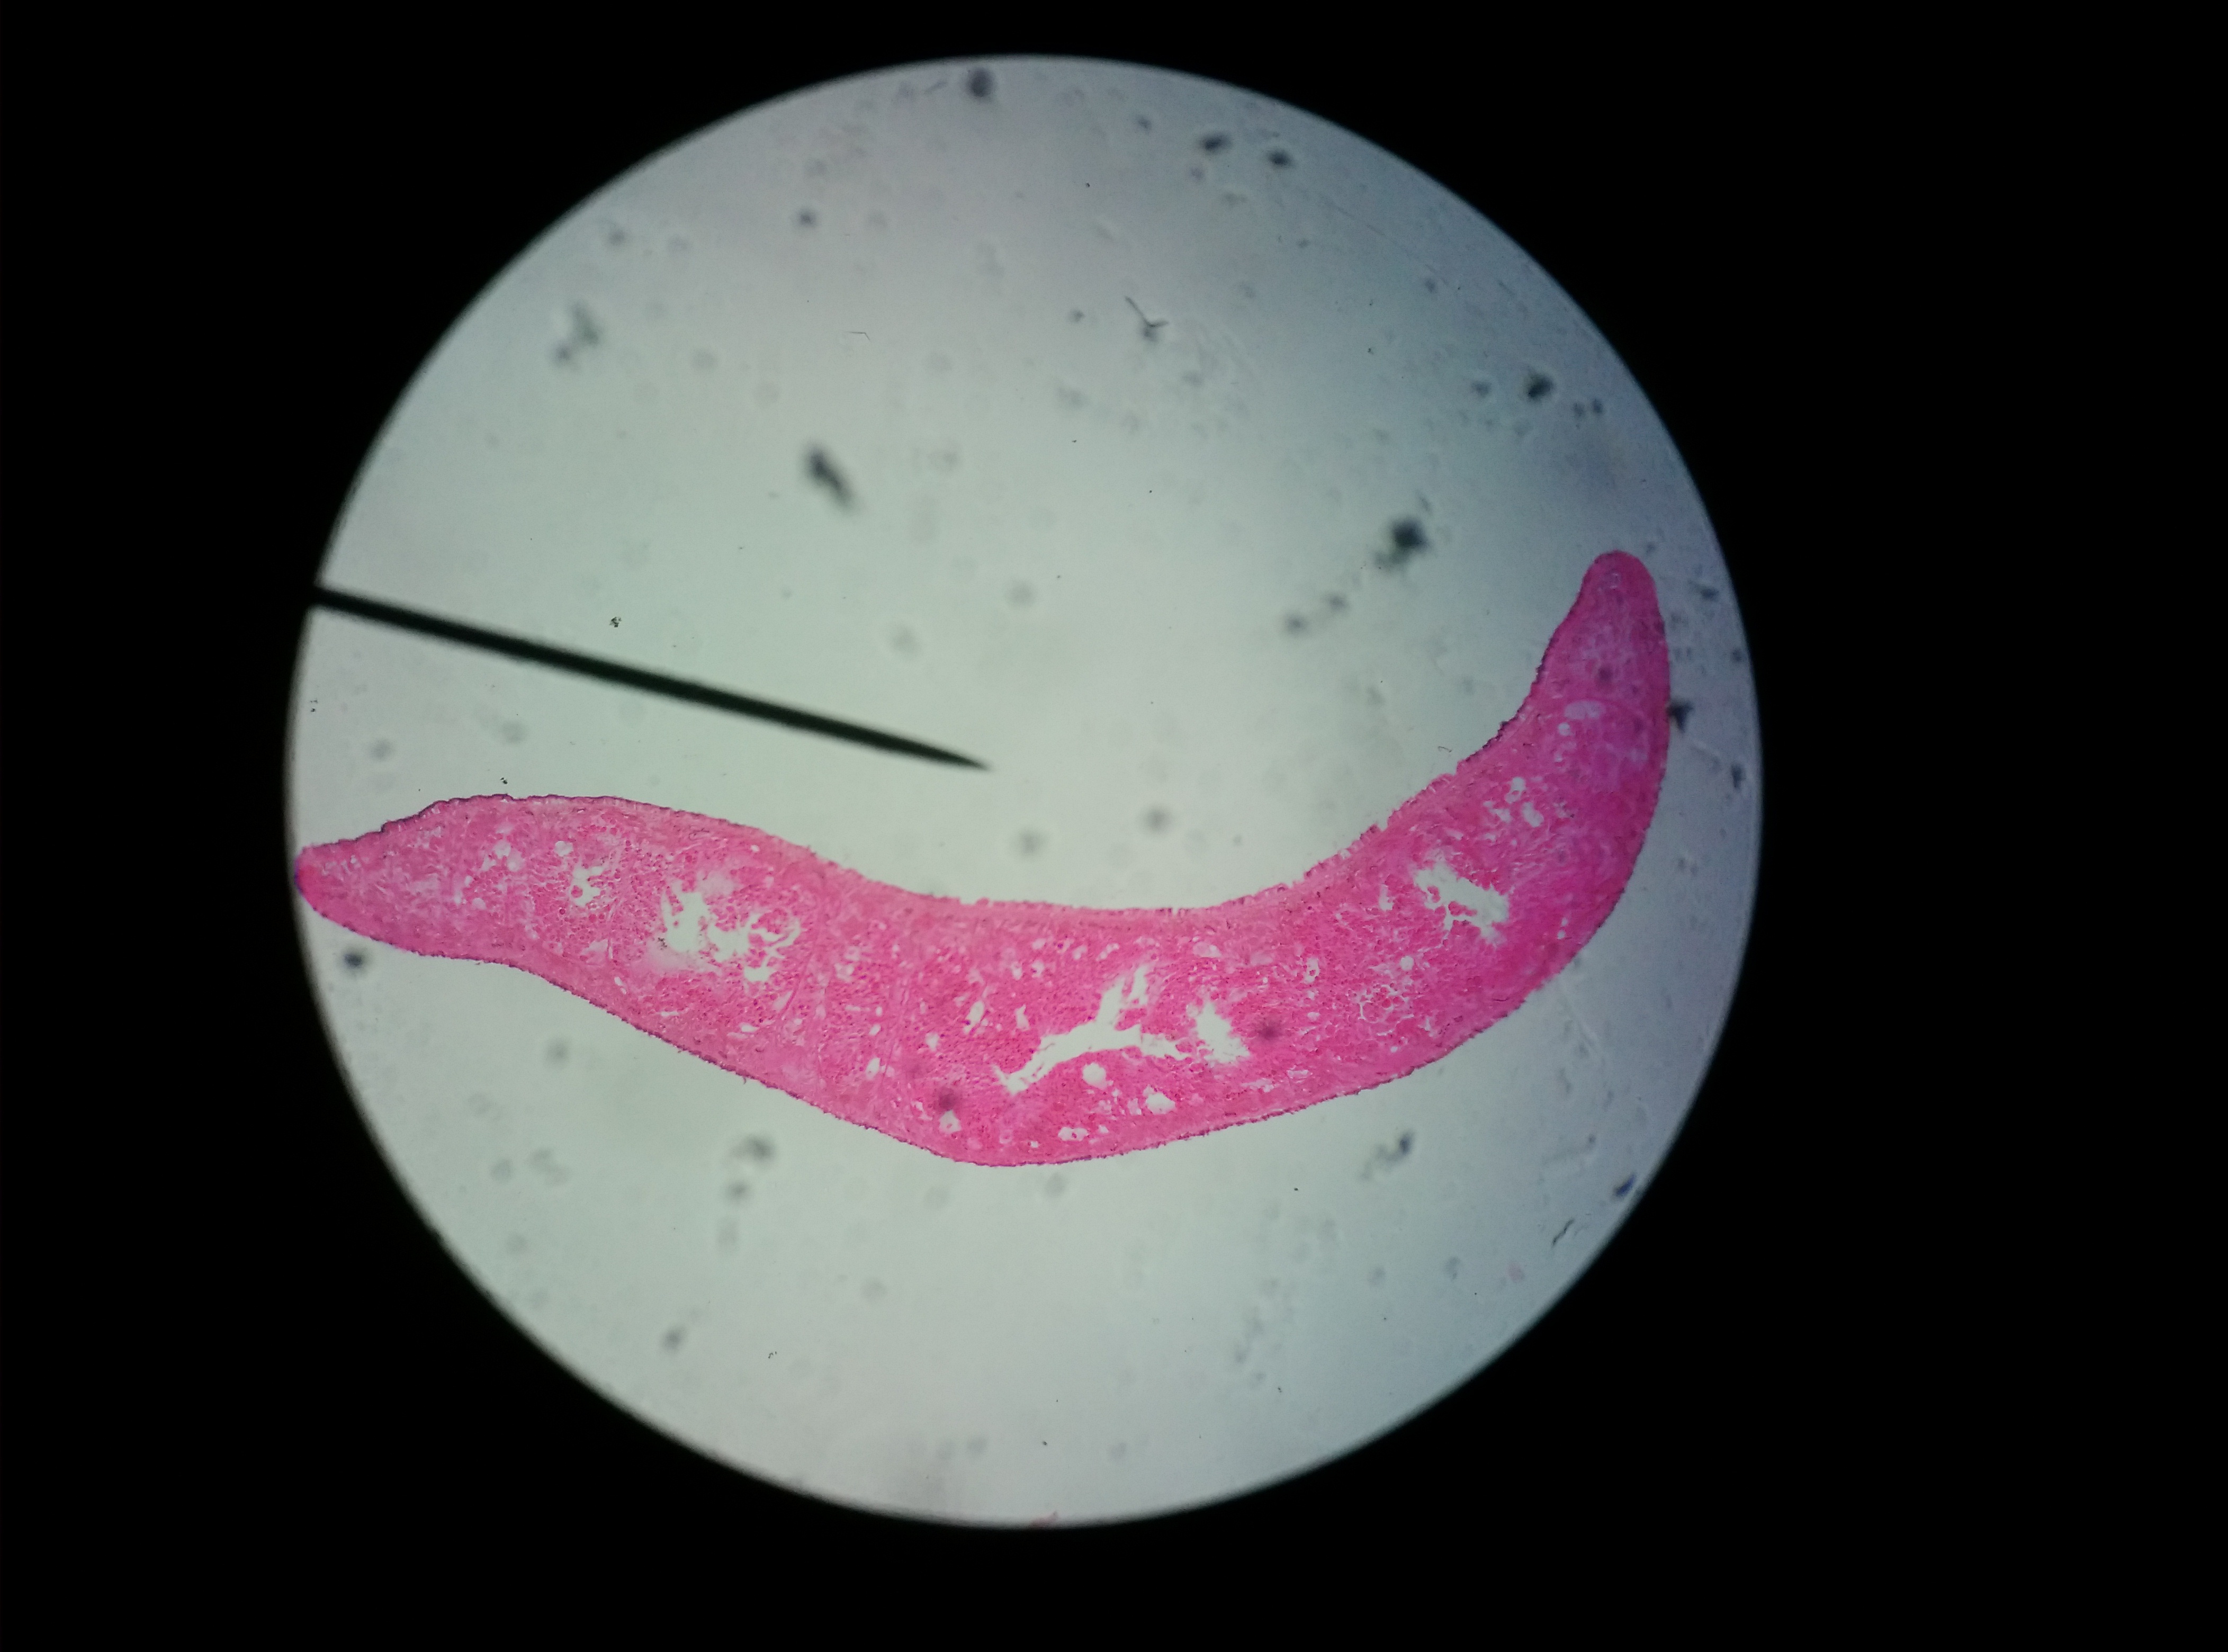
plant, heart, pink, lip, circle, human body, curiosity, science, eye, head, moustache, organ, shape, cell, microscope, fermenting microorganism